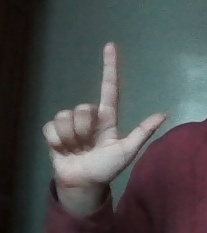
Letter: laam